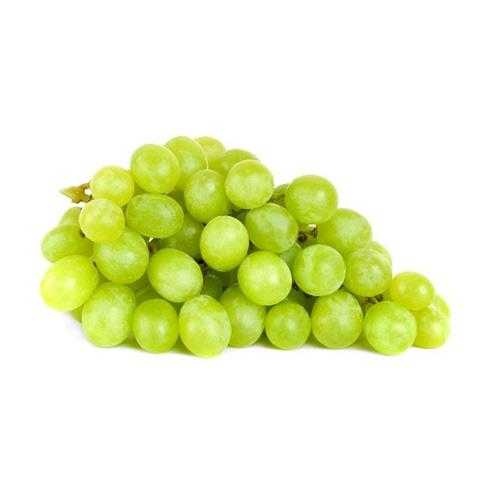
Label: Grapes